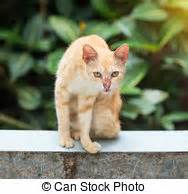
Label: cat